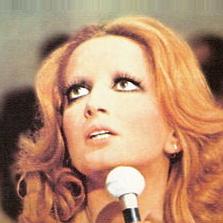
Age: 31